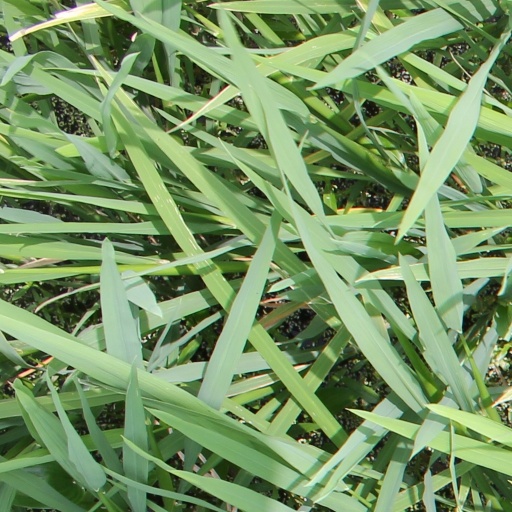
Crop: rice